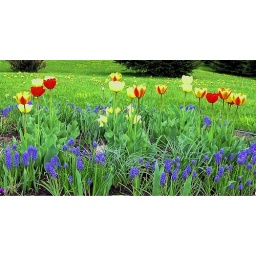
one of our flower beds in spring